Football team

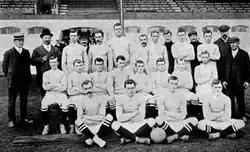
Chelsea's football squad in 1905 pictured with support staff

A football team is a group of players selected to play together in the various team sports known as football. Such teams could be selected to play in a match against an opposing team, to represent a football club, group, state or nation, an all-star team or even selected as a hypothetical team (such as a dream team or team of the century) and never play an actual match.